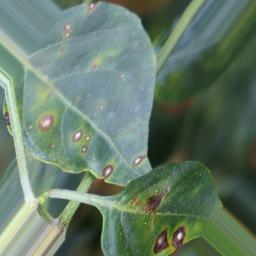
Label: cercospora